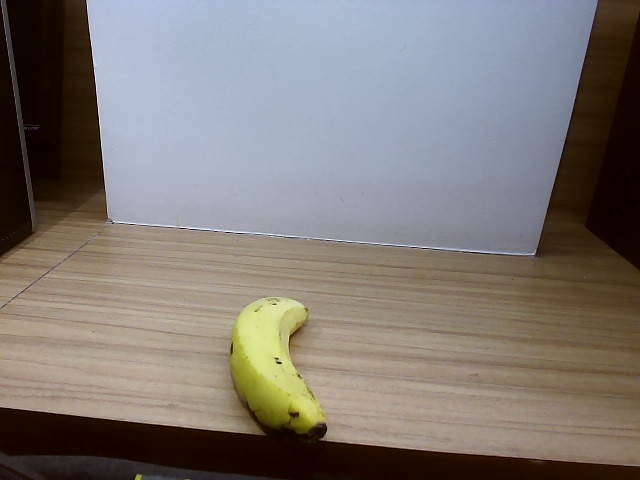
Label: Ripe_Banana